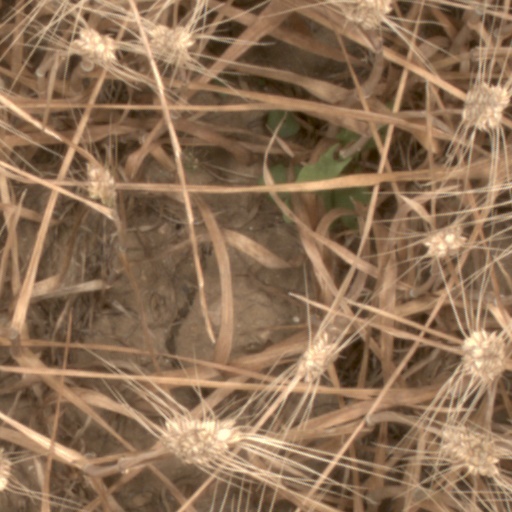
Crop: wheat